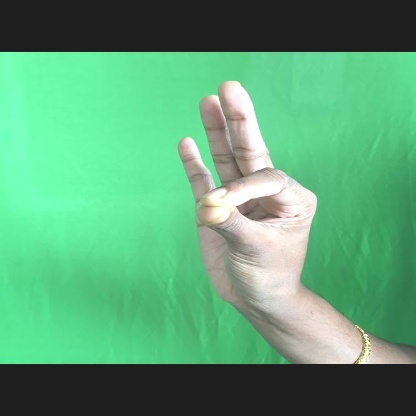
Mudra: Hamsasyam